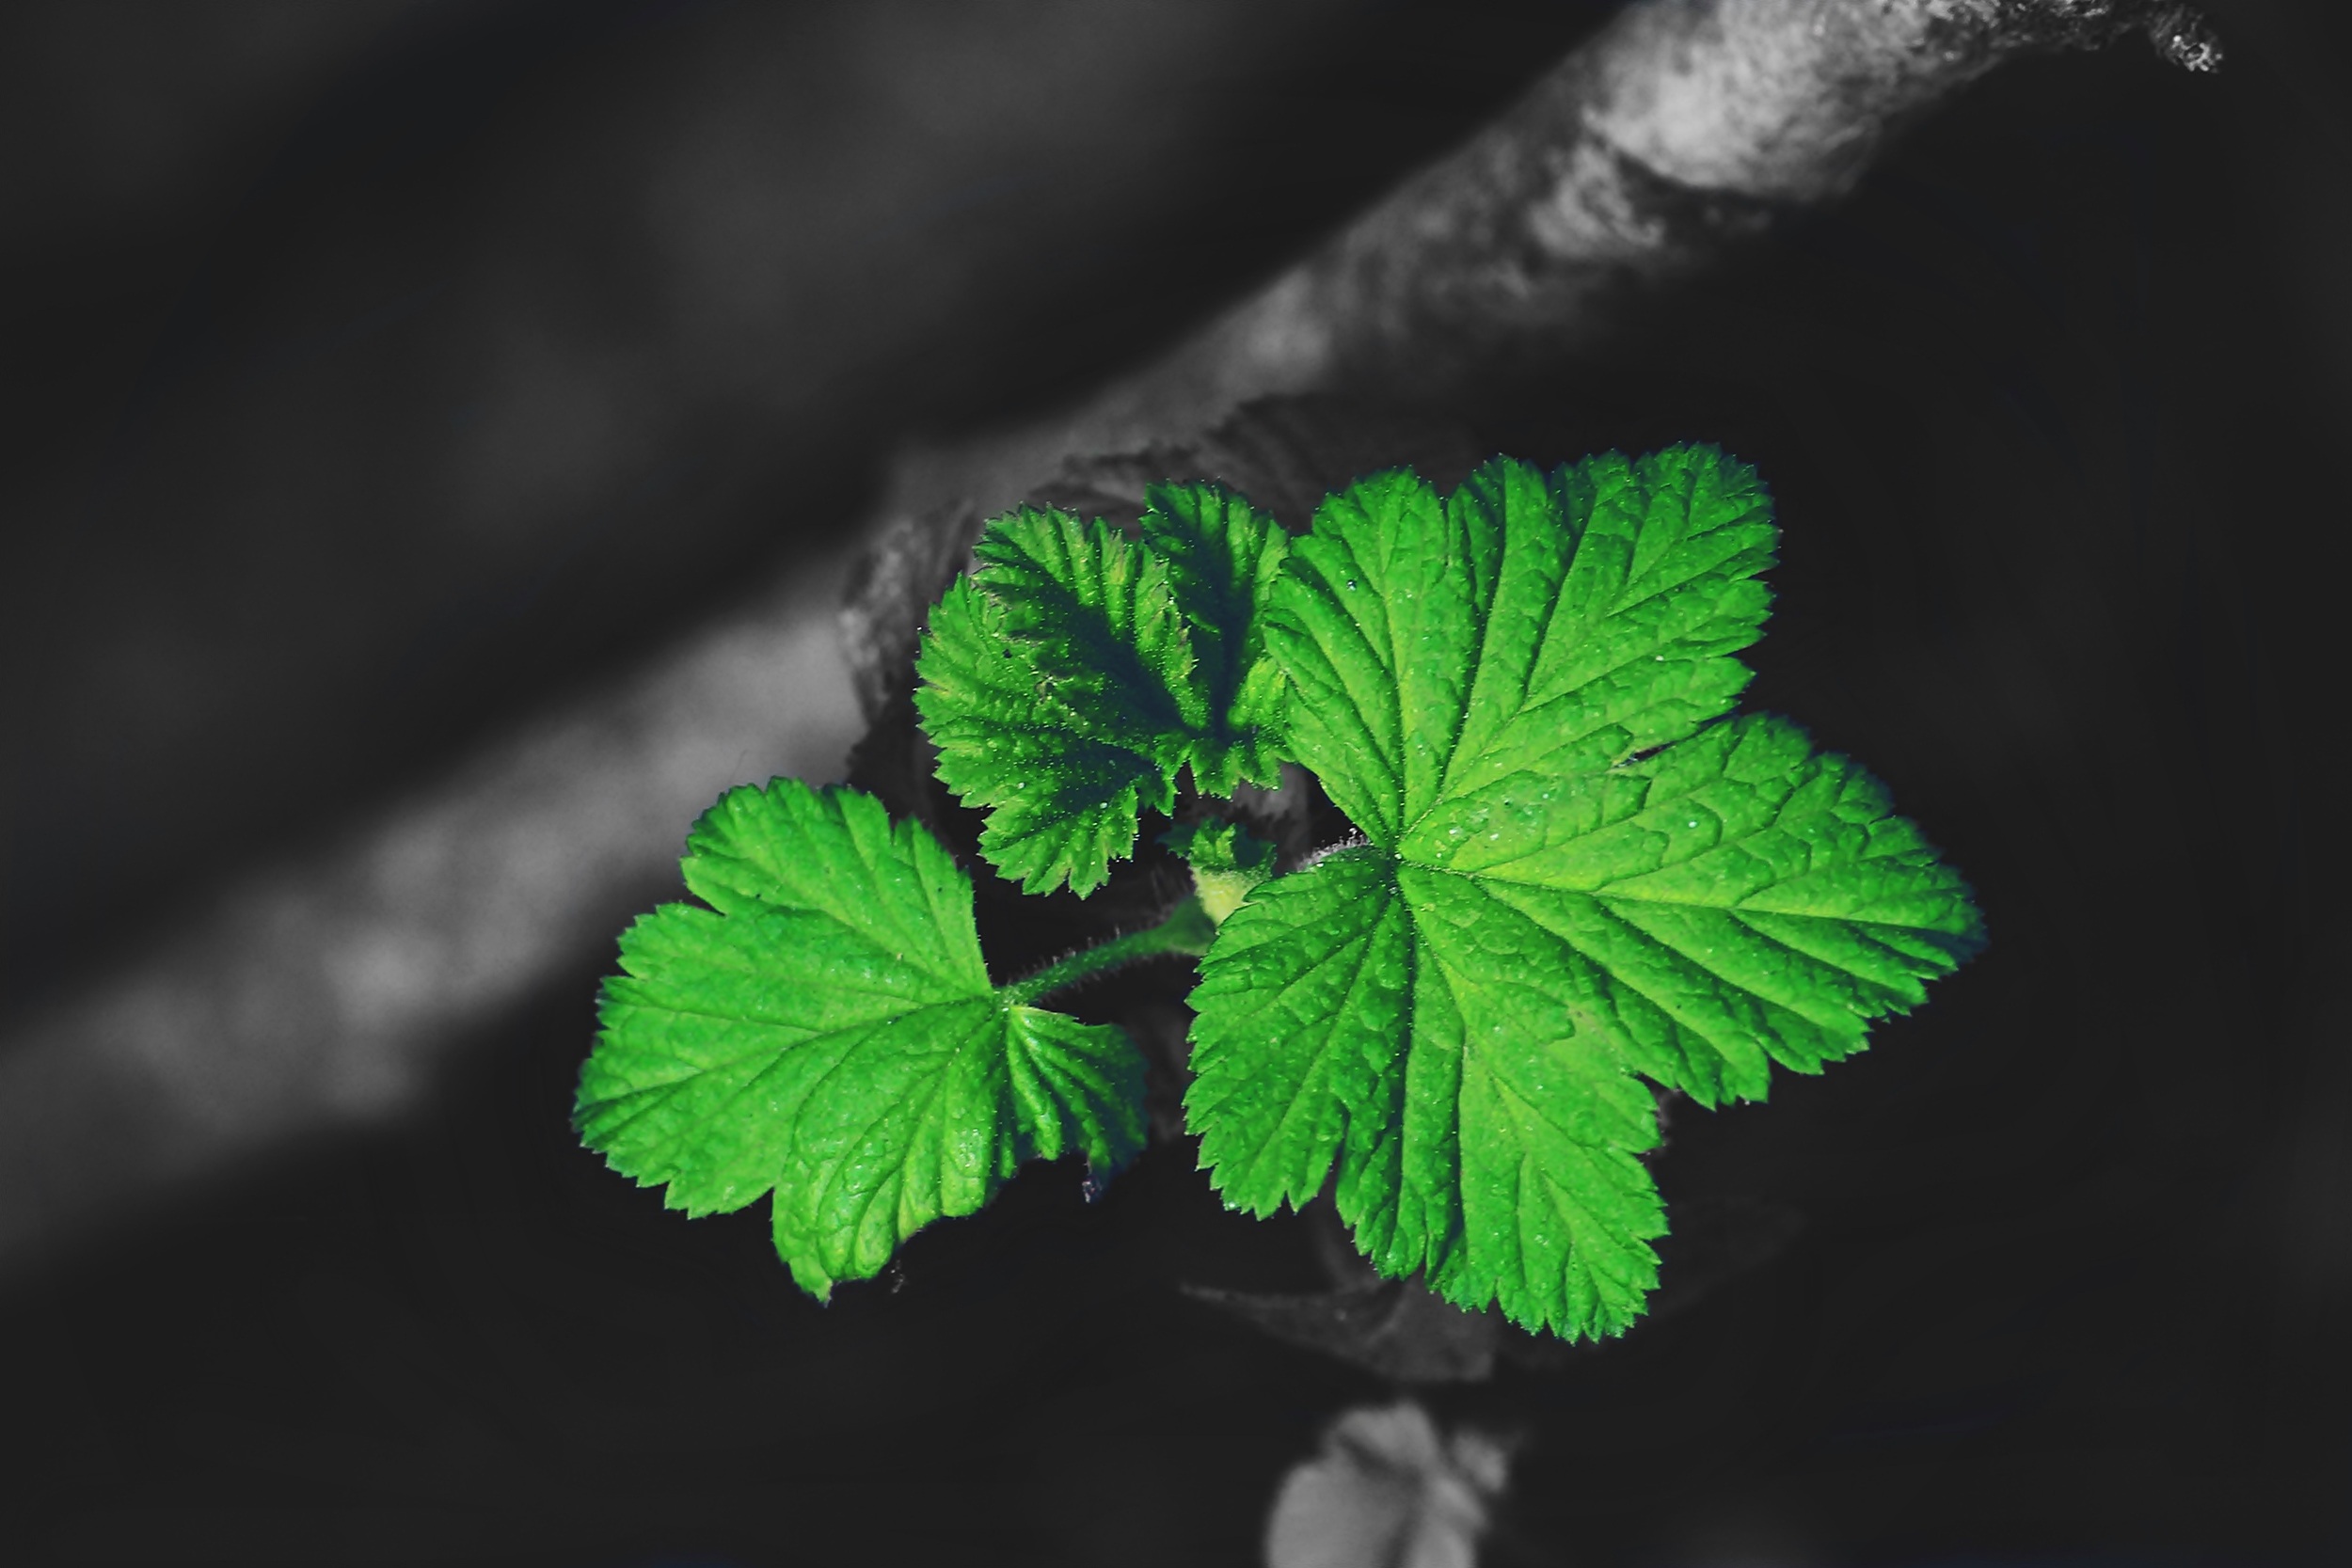
tree, nature, branch, black and white, growth, plant, leaf, flower, live, young, spring, green, color, grow, garden, close, sprout, leaves, awakening, macro photography, live new, green leaf, fr hlingsanfang, flowering plant, monochrome photography, plant stem, land plant